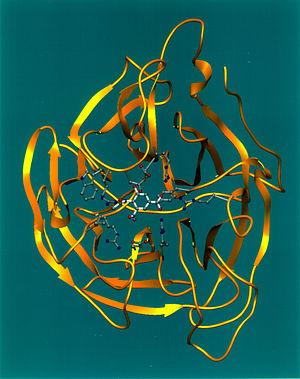
La biochimie est l'étude des réactions chimiques qui se déroulent au sein des êtres vivants, et notamment dans les cellules. La complexité des processus chimiques biologiques est contrôlée à travers la signalisation cellulaire et les transferts d'énergie au cours du métabolisme. Depuis un demi-siècle, la biochimie est parvenue à rendre compte d'un nombre considérable de processus biologiques, au point que pratiquement tous les domaines de la biologie, depuis la botanique jusqu'à la médecine, sont aujourd'hui engagés dans la recherche biochimique, voire biotechnologique. L'objectif principal de la biochimie de nos jours est de comprendre, en intégrant les données obtenues au niveau moléculaire, comment les biomolécules et leurs interactions génèrent les structures et les processus biologiques observés dans les cellules, ouvrant la voie à la compréhension des organismes dans leur ensemble. Dans ce cadre, la chimie supramoléculaire s'intéresse aux complexes moléculaires tels que les organites, qui constituent un niveau d'organisation de la matière vivante intermédiaire entre les molécules et les cellules.
La cinétique enzymatique a pour objet d'identifier et de décrire les mécanismes des réactions biochimiques, catalysées par les enzymes, en étudiant leur vitesse c'est-à-dire leur évolution en fonction du temps. En partant des enzymes isolées et en allant vers les systèmes métaboliques organisés et intégrés, la cinétique enzymatique permet de décrire quantitativement les propriétés catalytiques des enzymes et les mécanismes mis en place pour leur régulation.